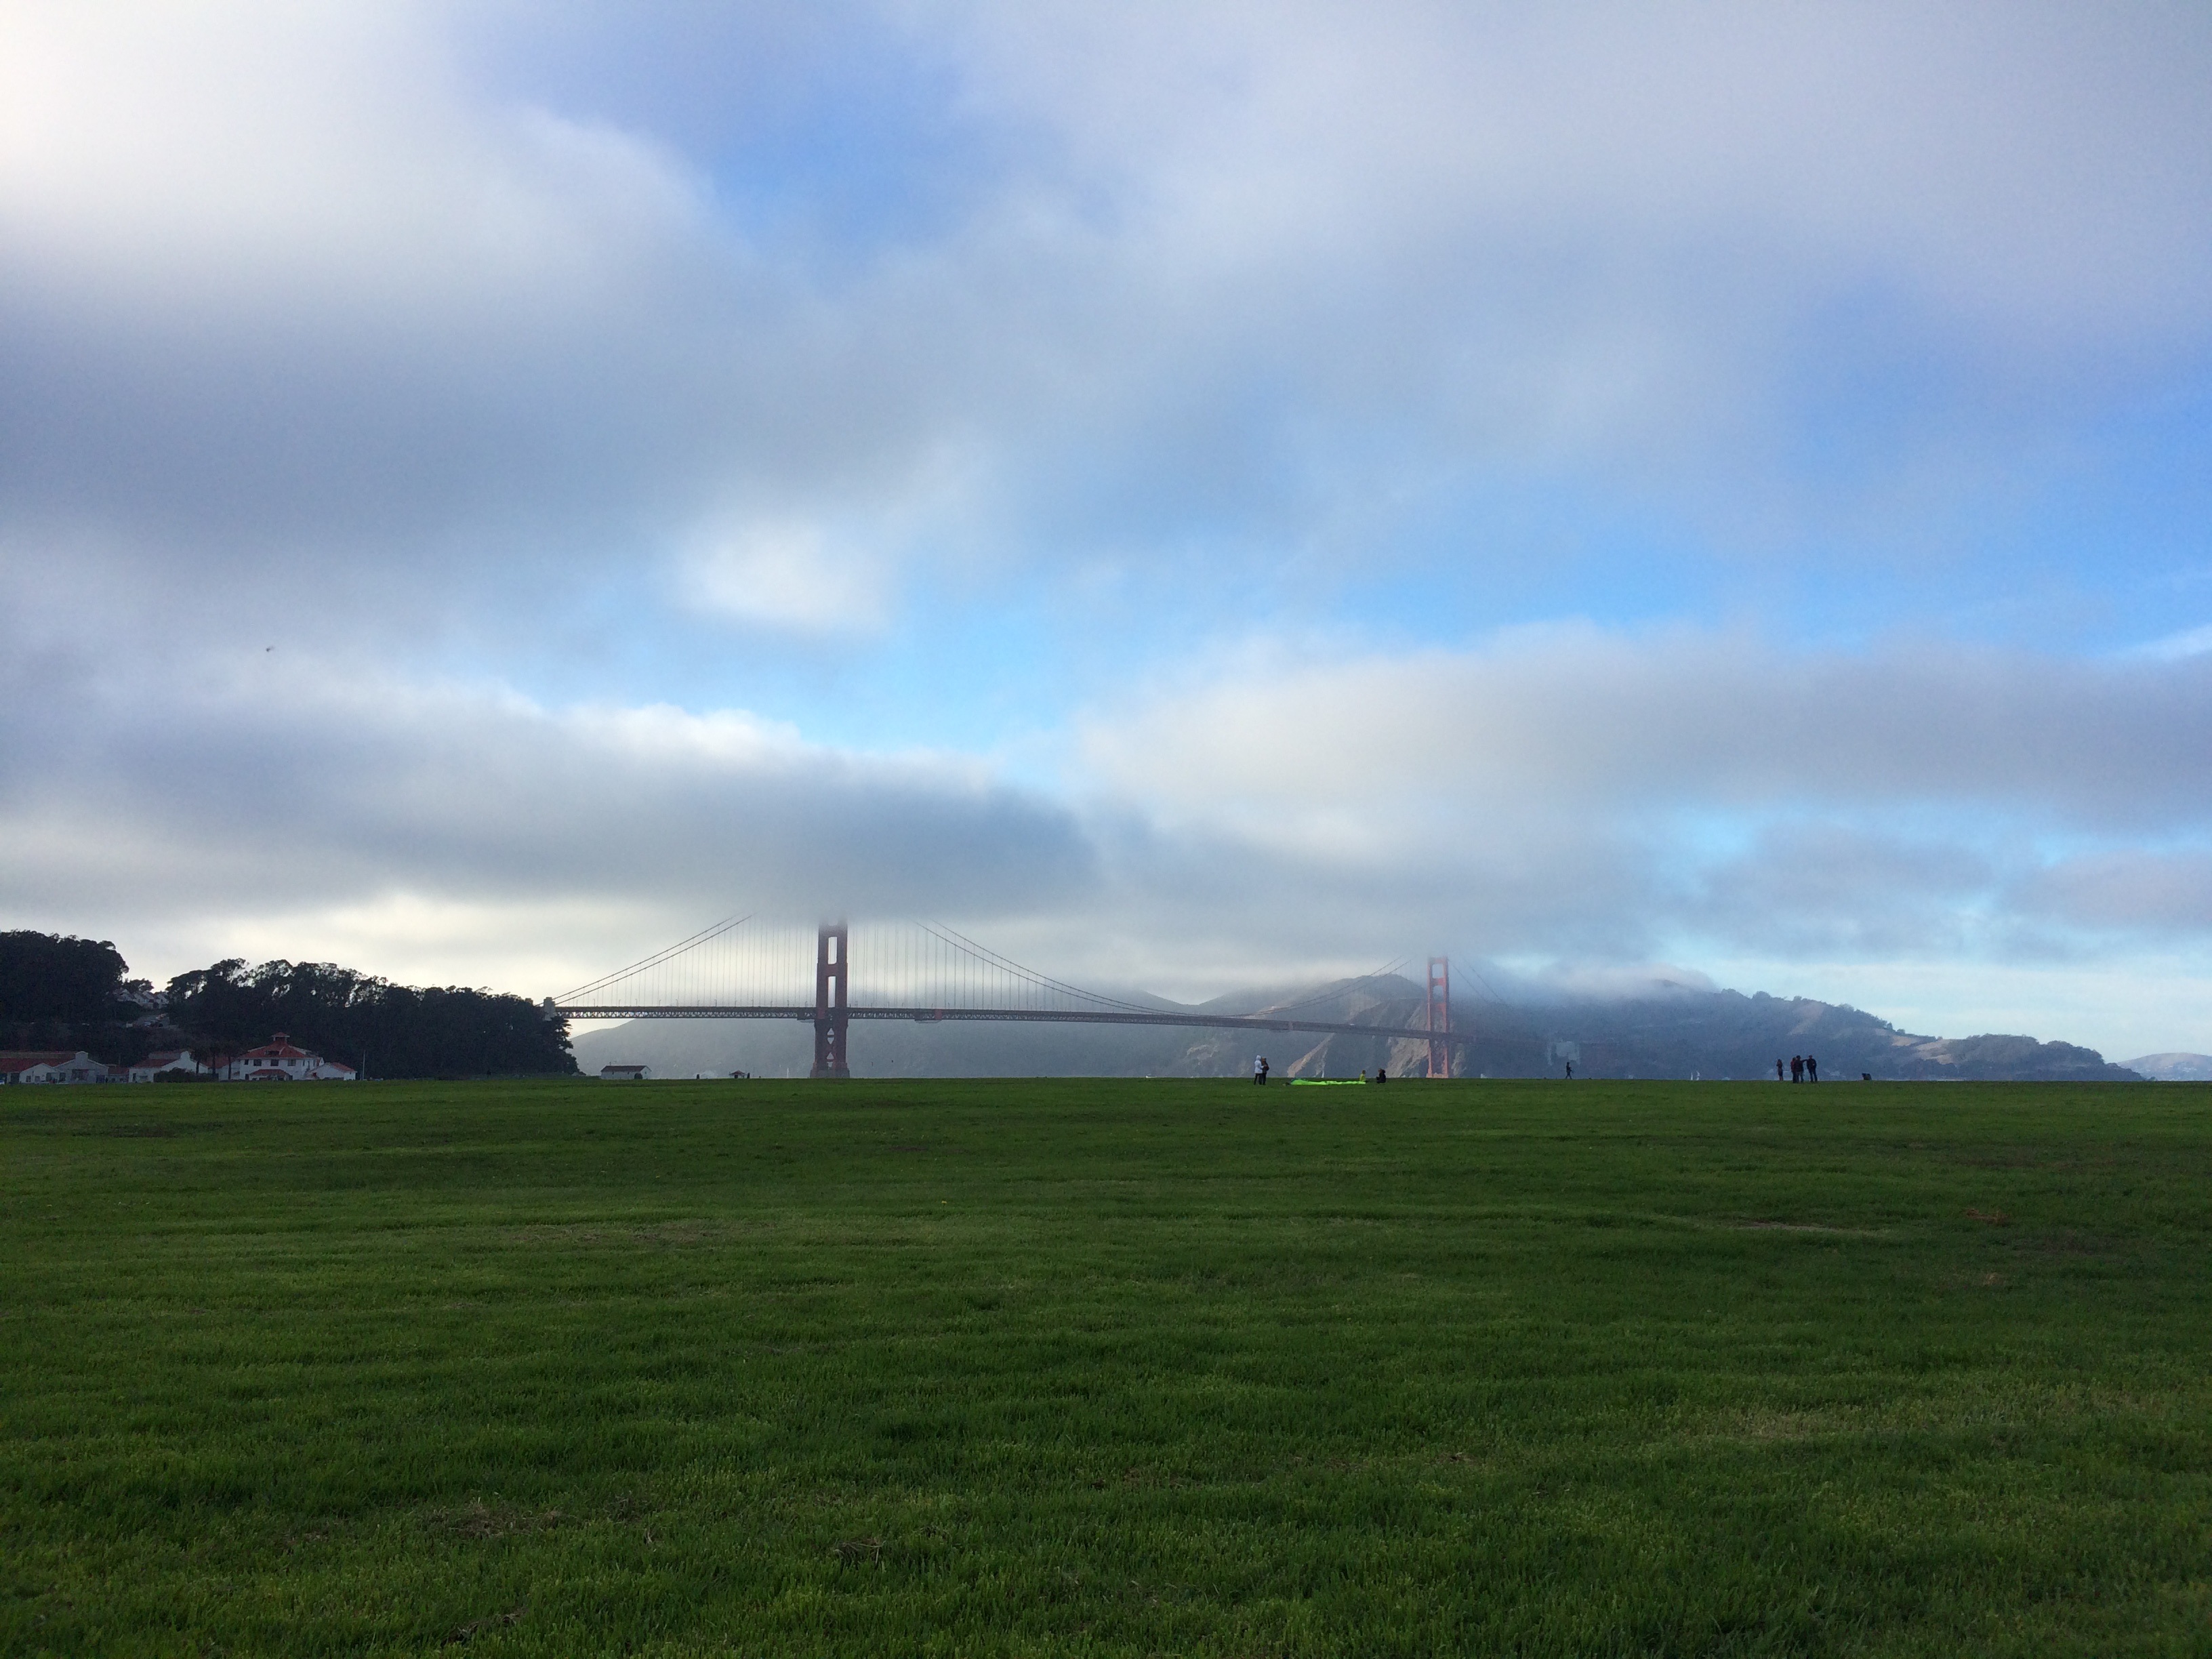
landscape, tree, grass, horizon, cloud, plant, sky, field, farm, meadow, prairie, morning, hill, wind, atmosphere, daytime, pasture, cumulus, highland, california, plain, energy, polder, grassland, francisco, rural area, meteorological phenomenon, land lot, ecoregion